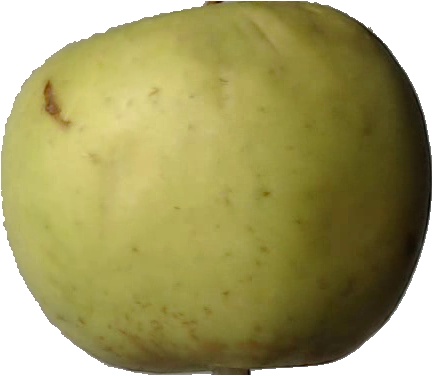
Label: apple_golden_3